Burn-Up Excess

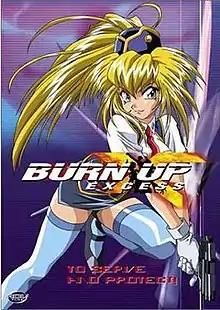
Cover of "Burn Up Excess Volume 1" DVD

Burn-Up Excess is a Japanese anime television series directed by Shinichiro Kimura and animated by Magic Bus. It aired from 1997 to 1998 for a total of 13 episodes. Four volumes were released on VHS and DVD in North America by ADV Films.